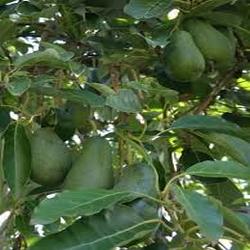
Label: Avocado